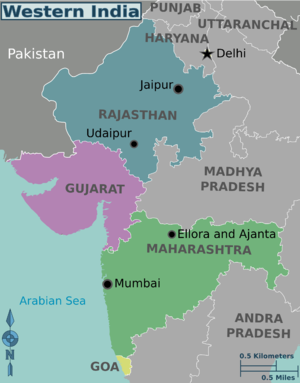
L'Inde de l'Ouest est une région, aux définitions changeantes, qui englobe les États Indiens de l'ouest du pays.